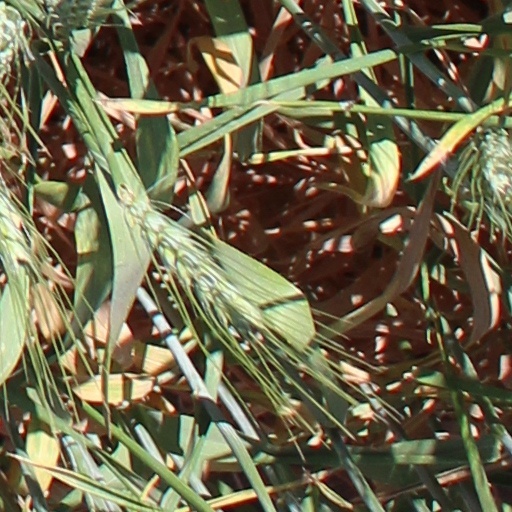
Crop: wheat